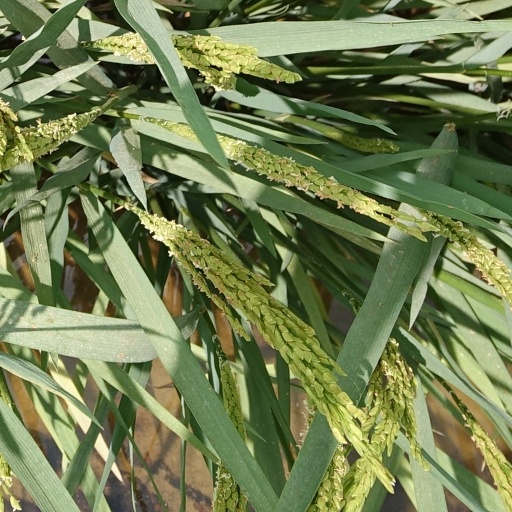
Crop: rice